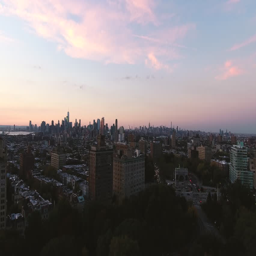
an establishing aerial shot of homes .